Barles

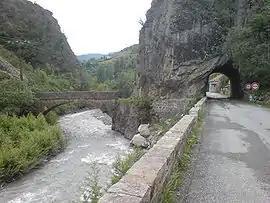
A view of the bridge over the Bès river and the tunnel at Barles

Barles is a commune in the Alpes-de-Haute-Provence department in the Provence-Alpes-Côte d'Azur region of south-eastern France.